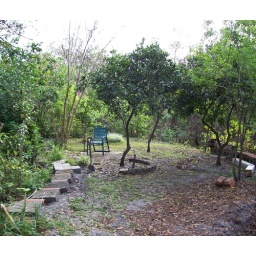
fruit trees in the tree farm